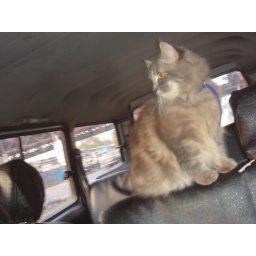
cat in car